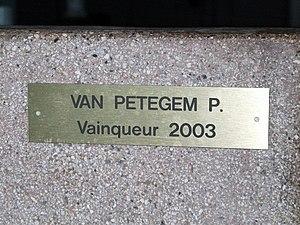
Paris-Roubaix est l'une des plus anciennes courses cyclistes, créée en 1896 par Théodore Vienne après l'ouverture du nouveau vélodrome de Roubaix. Cette classique flandrienne s'est disputée tous les ans jusqu'à nos jours, en mars ou en avril, interrompue seulement par les deux guerres mondiales. Depuis 1966, elle ne part plus de la région parisienne mais de Picardie : de Chantilly de 1966 à 1976 et de Compiègne, depuis 1977, avant de parcourir plus de 250 kilomètres vers le nord.